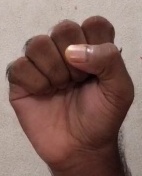
ASL sign: S